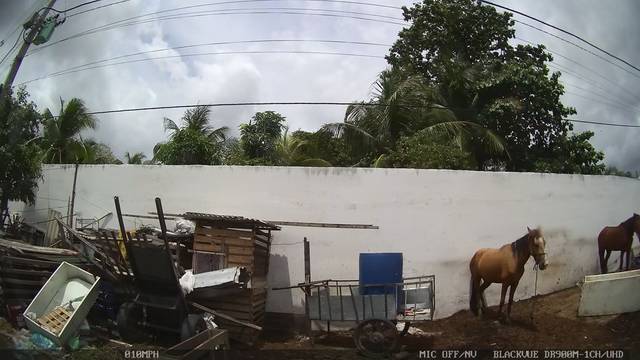
Region: Brazil
Coordinates: -8.068, -34.938